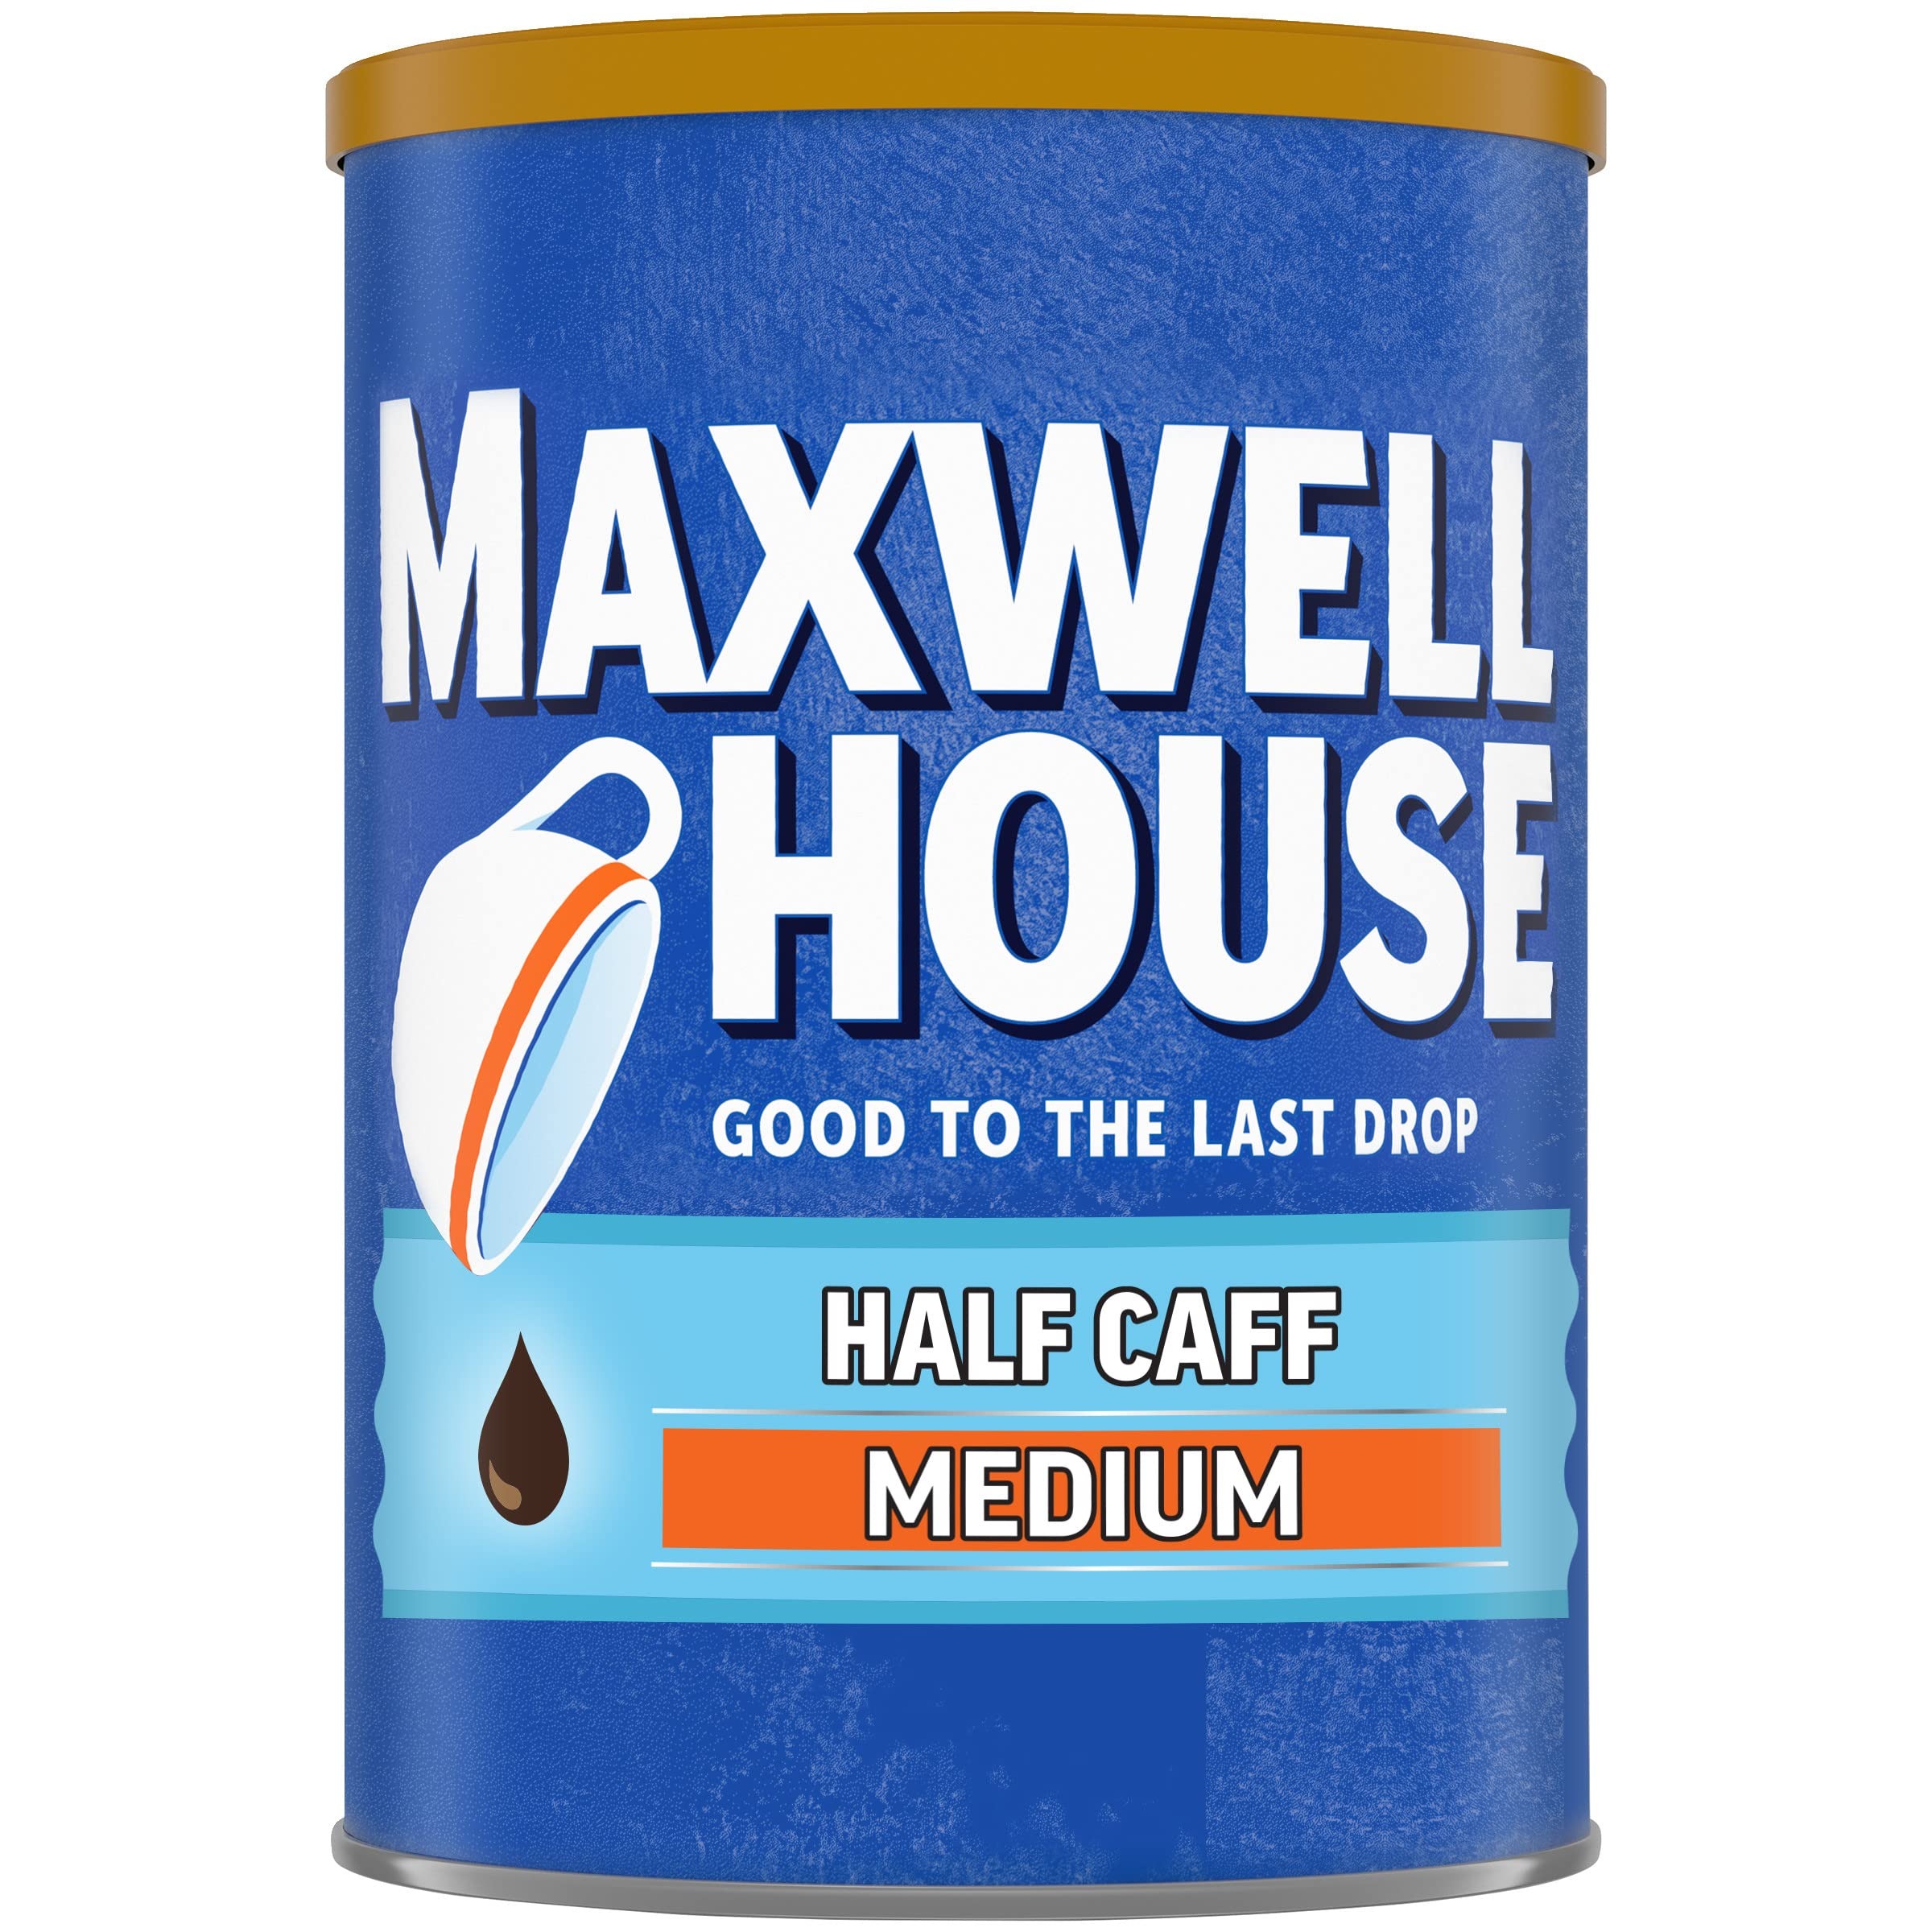
Item Name: Maxwell House Half Caff Ground Coffee (11 oz Canister)
Bullet Point 1: MAXWELL HOUSE COFFEE: One 11 oz canister of Maxwell House Medium Roast Half Caff Ground Coffee
Bullet Point 2: MEDIUM ROAST COFFEE: Medium roast ground coffee is mellow, smooth and half caffeinated
Bullet Point 3: GREAT TASTE: Maxwell House Medium Roast Half Caff Ground Coffee has a consistently great taste
Bullet Point 4: 100% COFFEE: Blend of regular and decaffeinated coffee is made with 100% coffee beans
Bullet Point 5: CUSTOMIZE YOUR COFFEE: Great served black or with cream and sugar, or try it with Maxwell House International Cafe as creamer
Bullet Point 6: BREW FOR YOU: Perfect for use in automatic drip brewers
Bullet Point 7: LOCK IN FRESHNESS: Packaged in a resealable canister to lock in flavor
Bullet Point 8: KOSHER: Certified Kosher ground coffee
Value: 11.0
Unit: Ounce

Price: 11.42